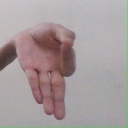
अक्षर: ज्ञ